Michael Sis

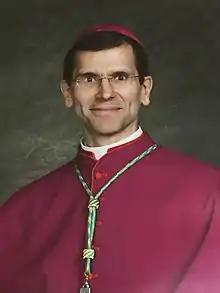

Michael James Sis (born January 9, 1960) is an American prelate of the Roman Catholic Church. He has been serving as the Bishop of the Diocese of San Angelo in Texas since 2013.